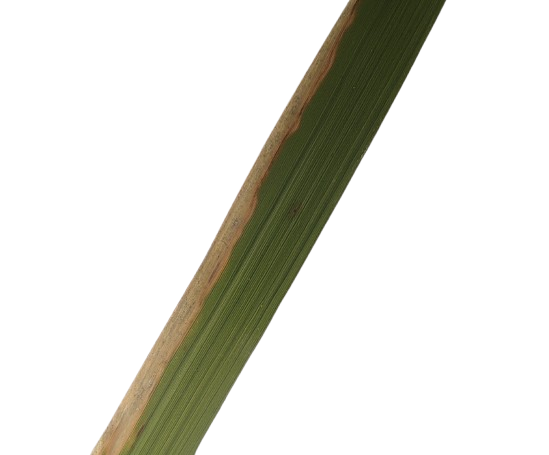
Label: Leaf Scald